Uttanka

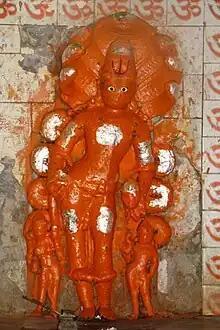
Takshaka (pictured) stole the earrings that Uttanka acquired to be given as gurudakshina.

After Uttanka completed his education, he asked his guru Veda about gurudakshina (fee to the teacher). Veda suggested that he should ask his wife and give him the gift that she desired. The guru's wife harboured a grudge against Uttanka, as he had refused to fulfil her desire in her fertility period. She asked Uttanka to get the earrings of King Pushya's queen in three days so that she could wear them during a religious fast on the fourth day. Uttanka set out to accomplish the task. On the way, he encountered a giant who was riding a huge bullock and sought his blessings. The giant asked Uttanka to eat the dung and drink the urine of the animal. Uttanka hesitated but ultimately complied after being informed that his guru, Veda, had acted likewise. Uttanka then went to King Pushya and conveyed to him the wish of his guru's wife for the earrings of his queen so that he could pay his gurudakshina. The king asked Uttanka to meet his wife in her chambers. However, he could not find the queen there. Pushya informed Uttanka that his queen does not appear before any impure person who has not performed the ritual ablutions. After performing the ablutions, Uttanka met the queen and asked her for the earrings, which she granted. She warned Uttanka that Takshaka, the king of Nagas (serpents), was after the divine earrings and he should therefore take guard against him.